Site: brandenburg
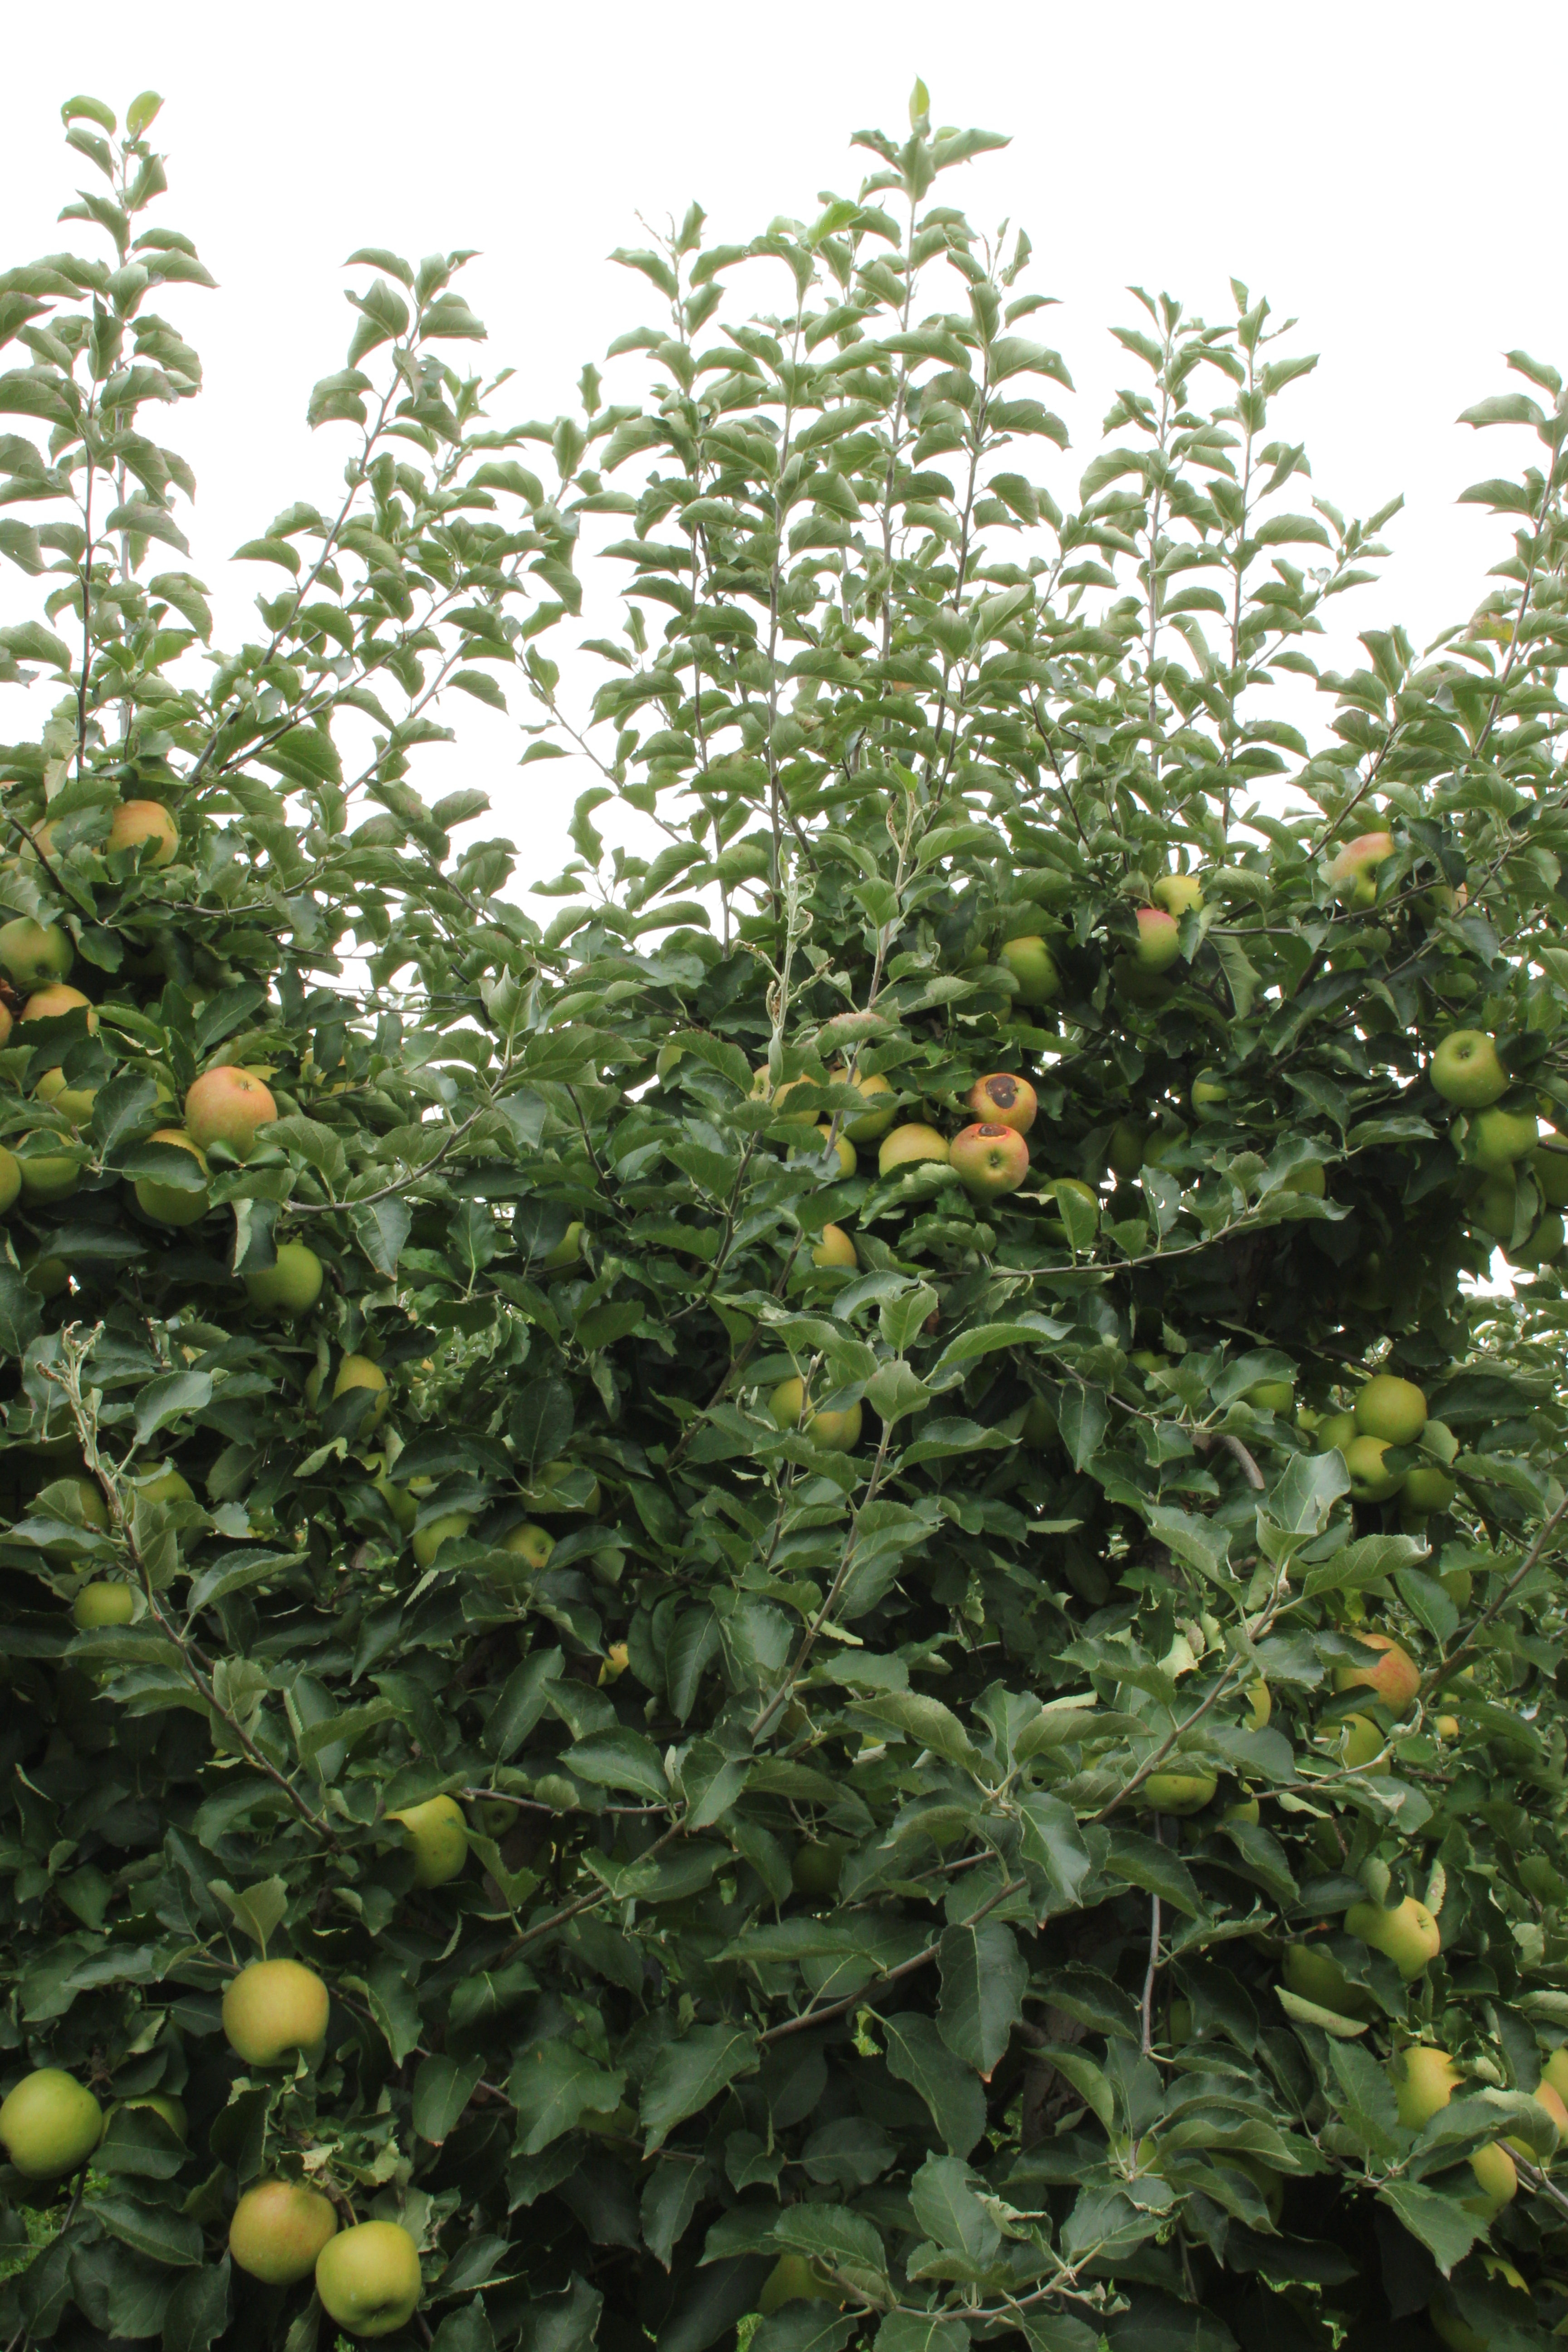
Growth stage (BBCH 87): Maturity of fruit and seed